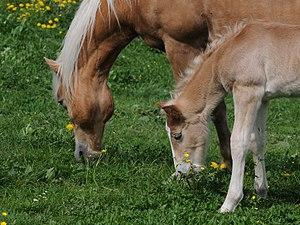
Un Haflinger. La race Haflinger a été obtenue en Autriche et dans le nord de l'Italie peu avant 1810.